2013 National League Division Series

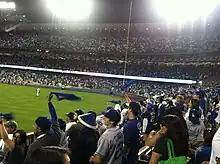
Dodger Stadium during Game 3 of the 2013 NLDS

Game 3 featured two rookies: Hyun-Jin Ryu of the Dodgers and Julio Teherán for the Braves. It was an offensive explosion from both teams in the early innings. In the top of the first, Justin Upton doubled with one out and scored on Evan Gattis's single. After a walk, Gattis scored on Chris Johnson's single. The Dodgers loaded the bases in the second inning on two singles and a walk before Hyun-jin Ryu's sacrifice fly scored a run, then Carl Crawford's three-run home run put them up 4–2. The Braves loaded the bases in the third on three straight leadoff singles before Brian McCann's groundout and Johnson's fielder's choice scored a run each to tie the game. In the bottom of the inning, Hanley Ramírez hit a leadoff double then scored on Adrián González's single. Two outs later, Skip Schumaker's RBI single made it 6–4 Dodgers and knocked Teheran out of the game. The next inning, Carl Crawford reached on an error, then scored on Ramirez's triple off Alex Wood. After González struck out, Ramirez scored on Yasiel Puig's single before Juan Uribe's home run made it 10–4, all four runs were unearned. In the eighth, Ramirez hit an RBI single with two on and two outs off Jordan Walden, who was relieved by Luis Avilan. González and Puig then hit back-to-back RBI singles to make it 13–4. In the ninth, Jason Heyward's two-run home run off Paco Rodriguez made it 13–6 Dodgers. After allowing a walk and single, Rodriguez was relieved by Kenley Jansen, who struck out Brian McCann to end the game and give the Dodgers a 2–1 series lead. Hanley Ramirez continued his torrid NLDS by hitting two more extra base hits, tying a Dodgers franchise record for extra-base hits in a playoff series set by Steve Garvey and Duke Snider.